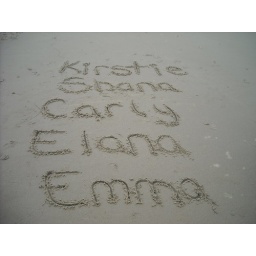
all our names written in sand at the beach